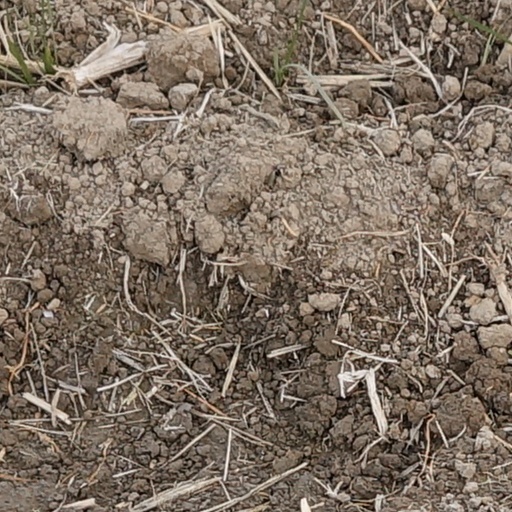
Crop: wheat